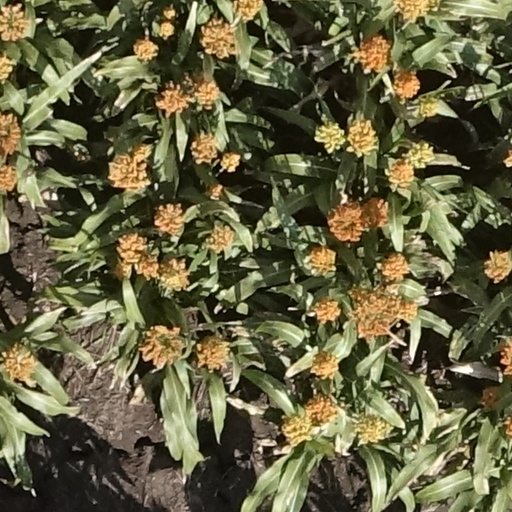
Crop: sorghum